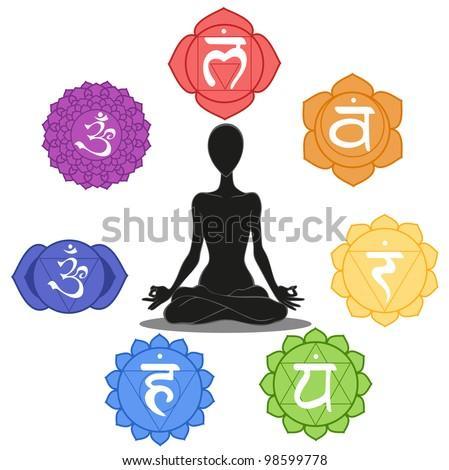
man silhouette in yoga position with the symbols of chakras